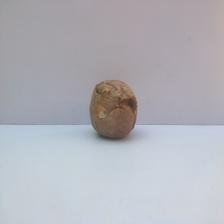
Size: Spoiled